Mikro Emvolo

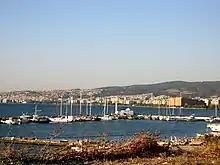
View from Karabournaki.

Mikro Emvolo, also called Karabournaki (Καραμπουρνάκι), is the cape of Kalamaria in northeastern Thessaloniki and a district of the local municipality. Its name comes from "kara burun" in Turkish, meaning 'black peninsula'. + Greek "-aki" (diminutive).